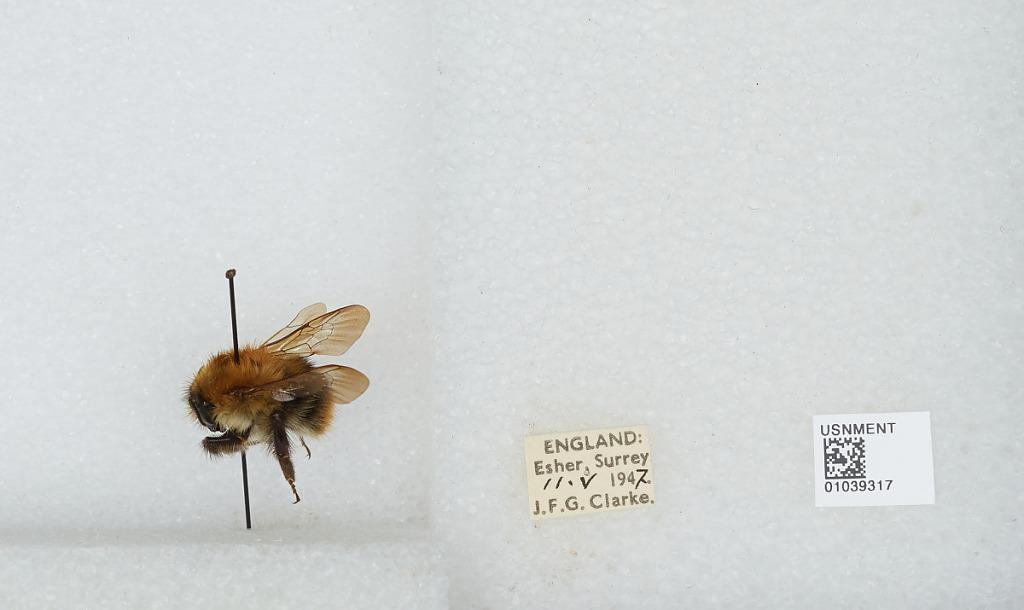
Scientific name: Bombus (Thoracobombus) pascuorum (Scopoli)
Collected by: J. Clarke
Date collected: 1947-5-11
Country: United Kingdom
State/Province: England
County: Surrey
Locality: Esher
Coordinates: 51.3691, -0.365